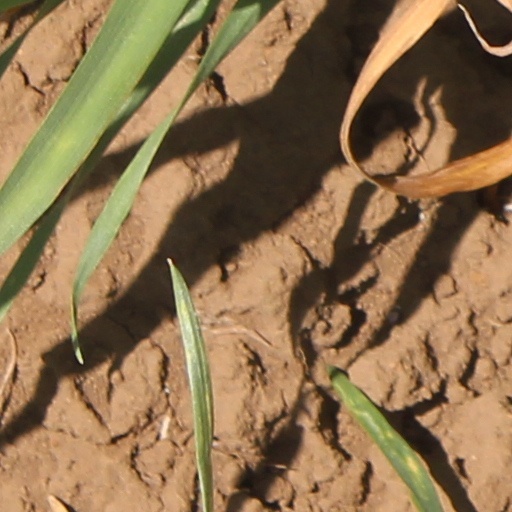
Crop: wheat